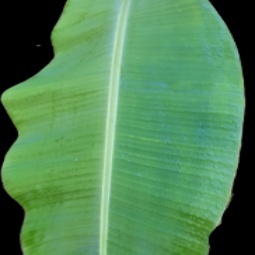
Label: Healthy